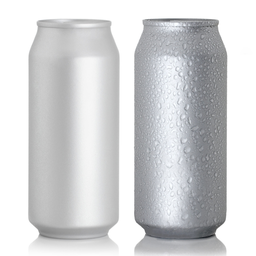
Label: metal